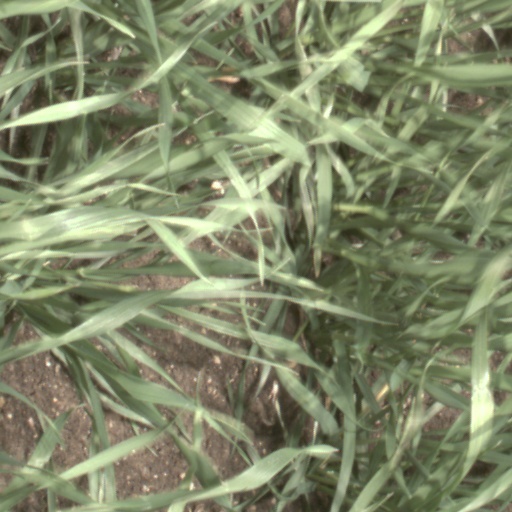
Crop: wheat